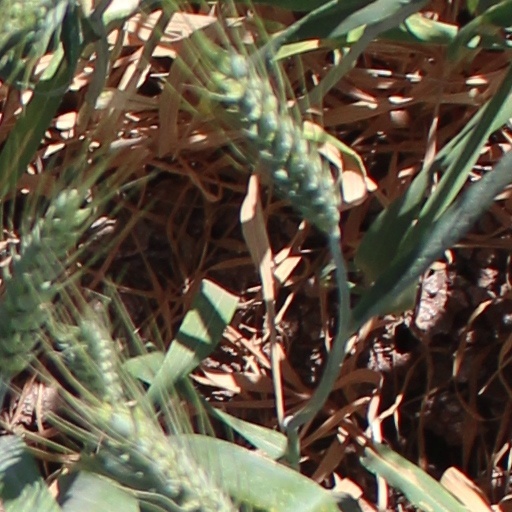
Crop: wheat